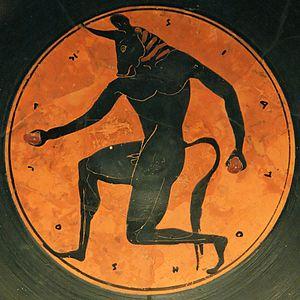
Le Minotaure, médaillon d'un kylix attique bilingue.
Poséidon est le dieu de la mer et des océans, ainsi que l'« ébranleur du sol » — dieu des tremblements de terre et des sources dans la mythologie grecque. Son symbole principal est le trident, qu'il reçoit des Cyclopes pendant la Titanomachie, il est aussi symbolisé par le dauphin, et surtout le cheval mais encore le taureau. Les Romains l'assimilent à un Neptune originel, peu fourni alors en mythe, mais avec lequel il finit par se confondre totalement. Il est l’un des fils de Cronos et de Rhéa, notamment le frère de Zeus, d'Héra et d'Hadès, il se marie à Amphitrite mais semble néanmoins avoir eu d'autres conquêtes.